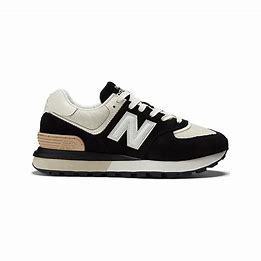
Brand: New
Model: Balance New Balance 574